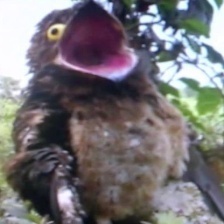
Species: GREAT POTOO
Scientific name: NYCTIBIUS GRANDIS